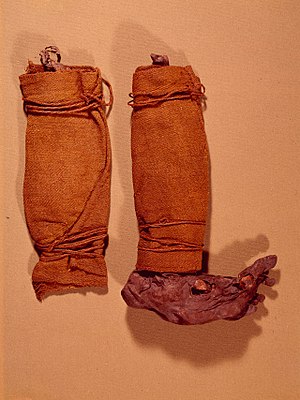
Viklers
Bensvøb fra moselig fra Søgårds Mose
Bensvøb på moselig fra Søgårds Mose (Daubjerg-manden) Beskrivelse. Tv. Bensvøb i uld. Siddende om moseligets venstre ben (ydersiden af foden). Th. Bensvøb i uld. Siddende om moseligets højre ben (foden mangler). Votiv/depotfund fra Søgårds Mose. Daubjerg-manden. Ældre jernalder.
Viklers er smalle lærredsstrimler, der vikles om den nederste del af buksebenet for at beskytte mod mudder. Viklers var udbredt blandt soldater i 1. verdenskrigs mudderhelvede. Viklers er fattigmands-gamacher.